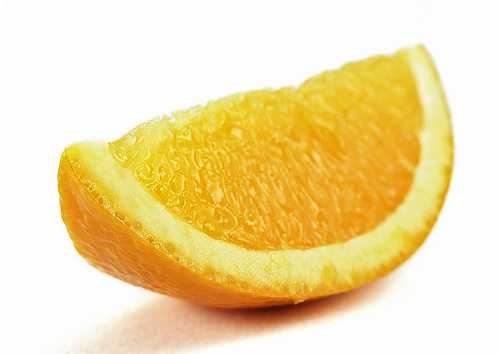
Label: Orange